Mishmeret Yesha

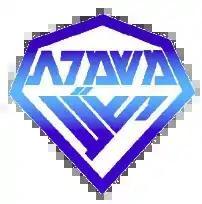

Mishmeret Yesha is an Israeli organization that trains Israeli settlers in counterterrorism techniques and the use of weapons to guard Israeli outposts and settlements against attacks from "Palestinian terrorism." It was founded in 1988 and its name means "Guardians of Yesha." Yisrael Danziger is head of operations for the organization and one of its three founders.